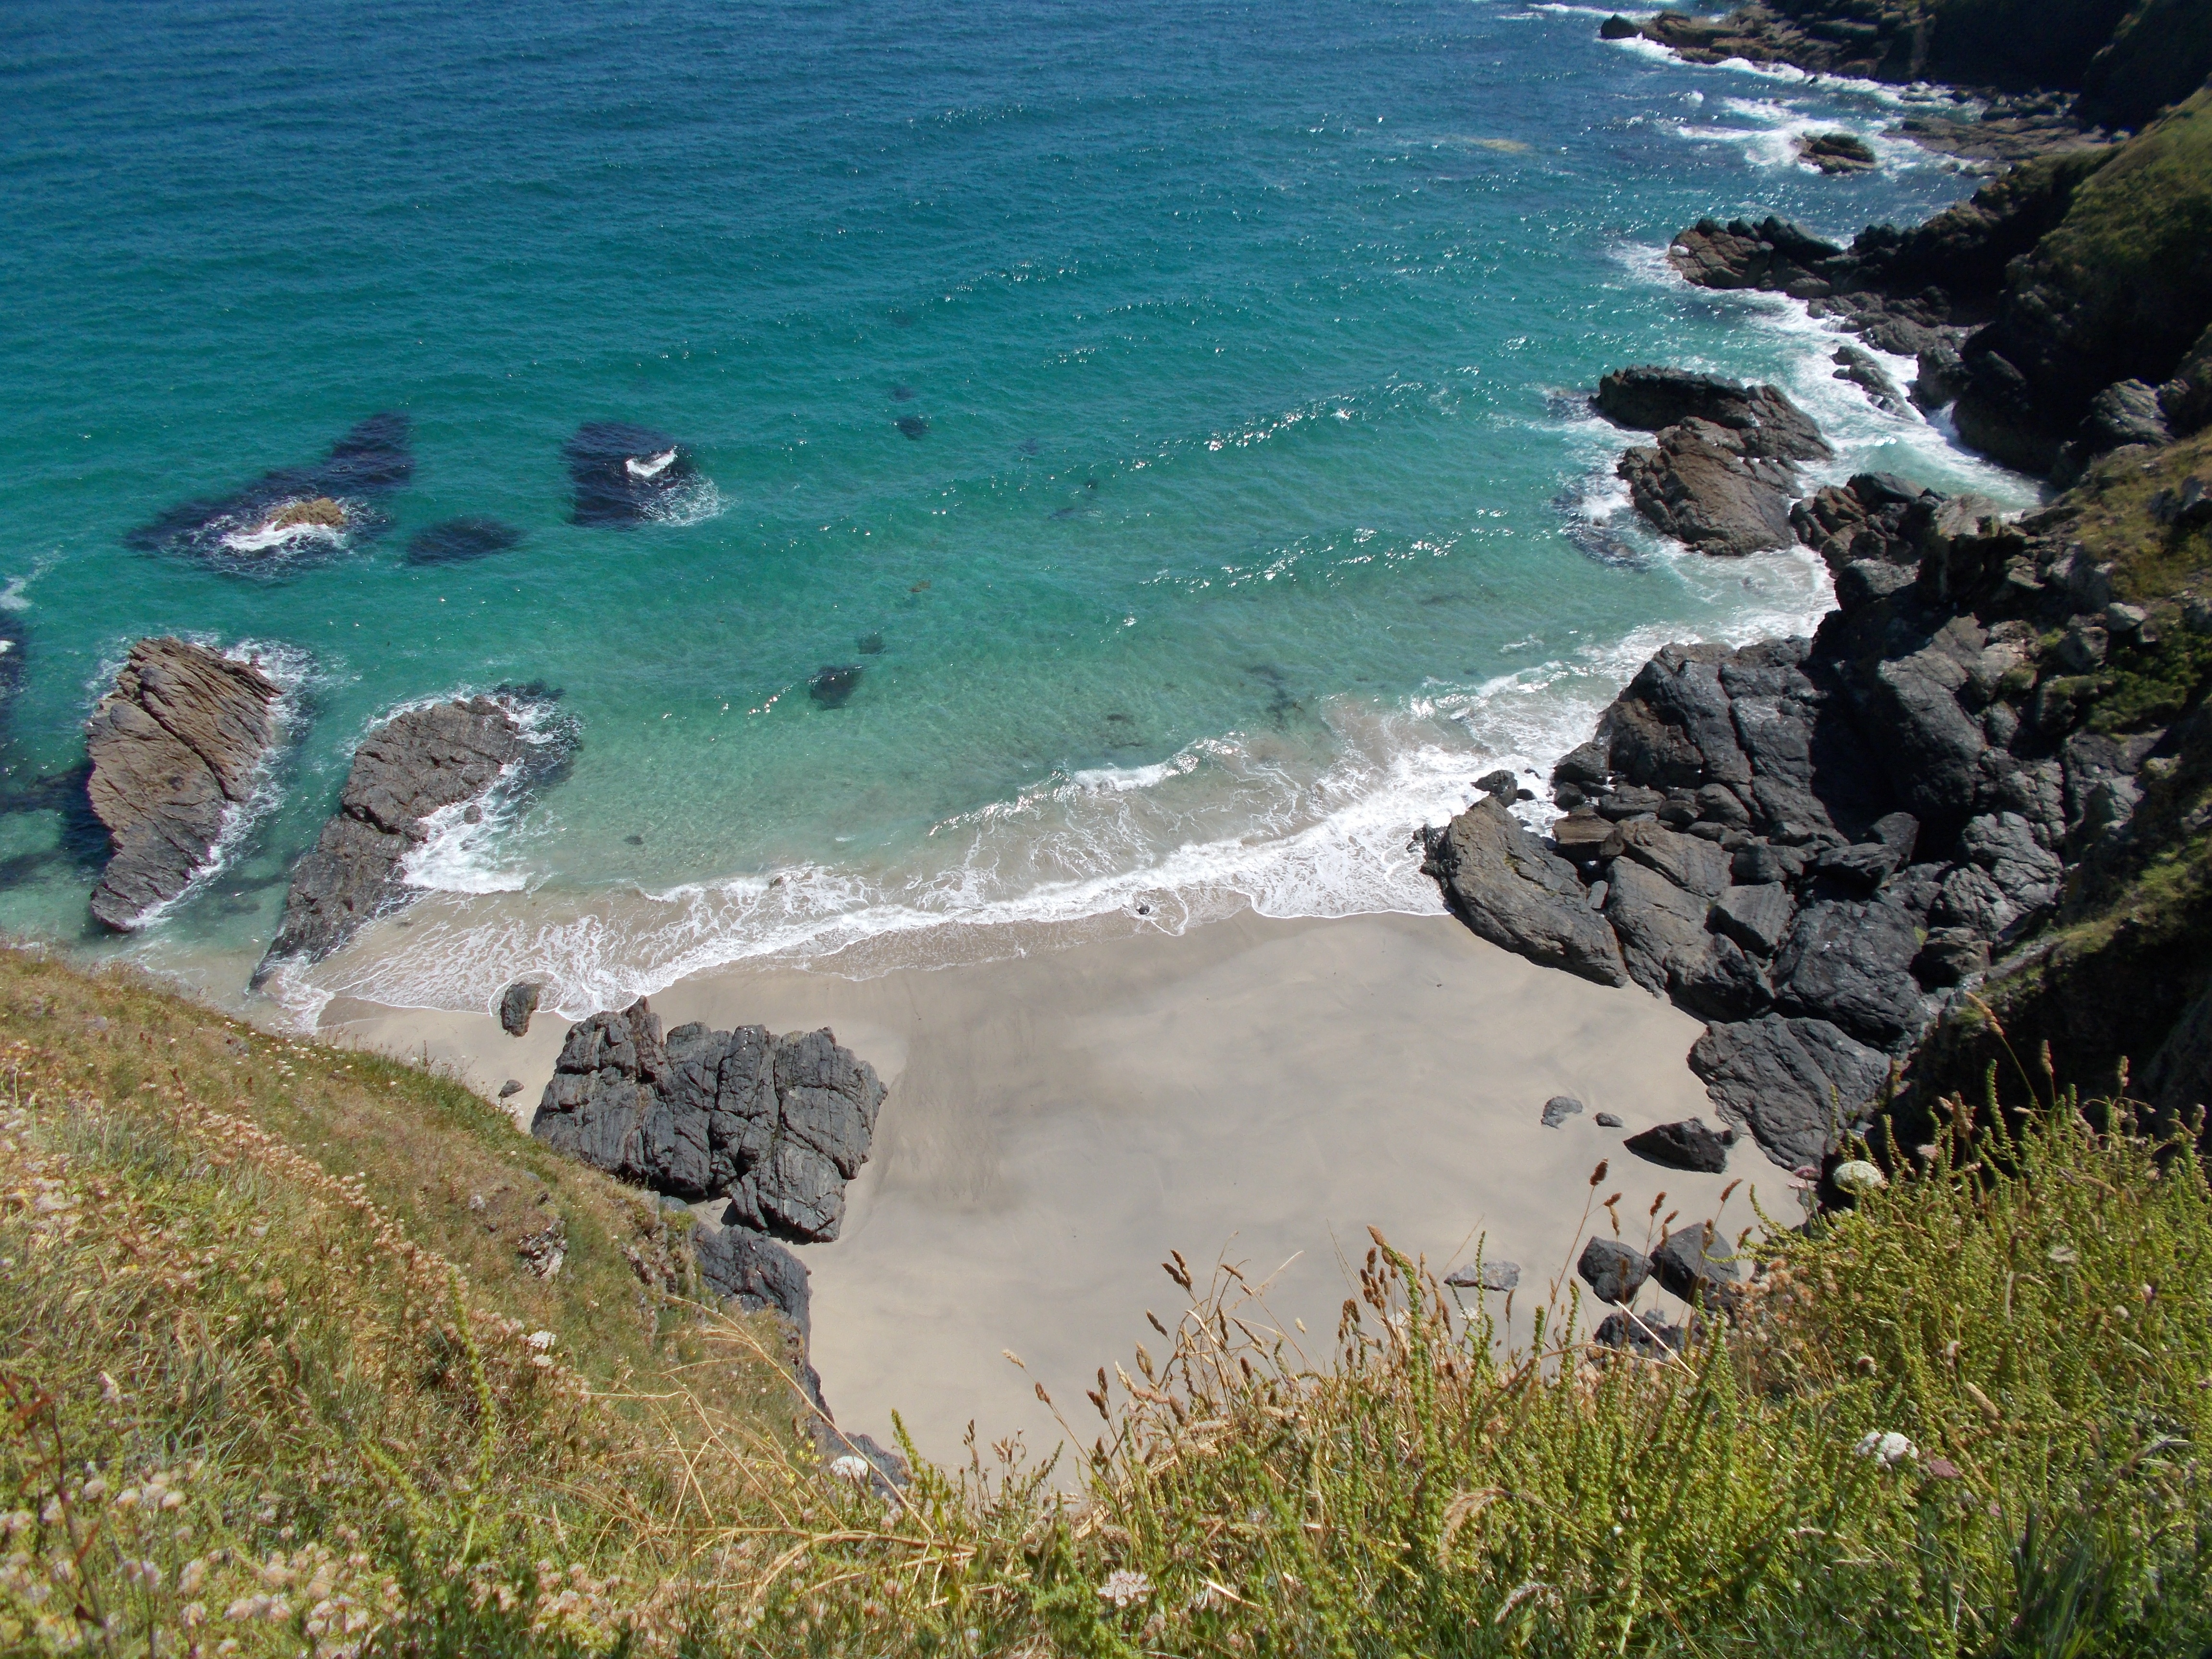
beach, landscape, sea, coast, sand, rock, ocean, shore, coastal, summer, cliff, cove, seascape, bay, blue, terrain, body of water, cliffs, cornwall, cape, landform, beautiful landscape, summer landscape, coastal walks, geographical feature